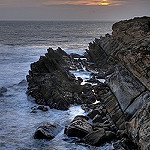
Label: sea